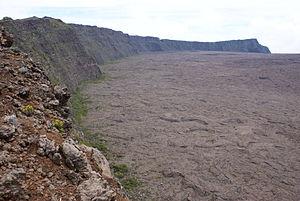
Le Piton de la Fournaise sur l'île de La Réunion
Un rempart montagneux est une formation géologique présentant un à-pic d'une certaine longueur en montagne. Il peut se former par l'effondrement vertical d'un terrain plus ou moins plane, par exemple lors de la formation d'une caldeira dans les régions volcaniques. Il constitue alors la limite entre deux plateaux dont l'un surplombe l'autre.
Le rempart de Bellecombe est un rempart montagneux du massif du Piton de la Fournaise, dans le sud-est de l'île de La Réunion. Il marque la limite occidentale de l'Enclos Fouqué, la dernière caldeira formée par le Piton de la Fournaise, le volcan actif de ce département d'outre-mer français dans l'océan Indien. Nommé en l'honneur de Guillaume Léonard de Bellecombe, qui fut gouverneur de Bourbon à l'heure des premières explorations, il a une forme d'arc et se prolonge au nord-est par le rempart de Bois Blanc à compter du Nez Coupé de Sainte-Rose et au sud-est par le rempart du Tremblet à partir du Nez Coupé du Tremblet. Il est percé, dans sa partie nord-ouest, par un passage appelé Pas de Bellecombe-Jacob, le site naturel le plus touristique de La Réunion car il fait à la fois office de point de vue surplombant et de point de départ pour le sentier de randonnée menant jusqu'au sommet en passant par le Formica Leo et la chapelle de Rosemont.
L'Enclos Fouqué est la plus récente des caldeiras formée par le Piton de la Fournaise, le volcan actif de l'île de la Réunion.